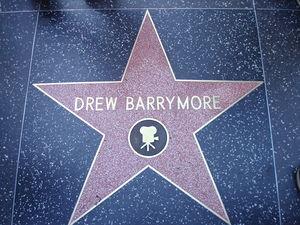
Drew Barrymore [dɹuː ˈbæɹəˌmɔɹ] est une actrice, productrice et réalisatrice américaine, née le 22 février 1975 à Culver City. Elle est la petite-fille de l'acteur John Barrymore et de l'actrice Dolores Costello, et la filleule du réalisateur Steven Spielberg.